J. Lyons and Co.

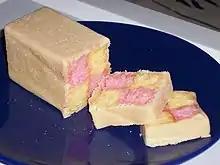
Lyons' Battenberg cake, produced in the 1930s

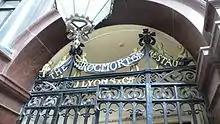
Entrance to Throgmorton restaurant

The company was a substantial food manufacturer, with factories at Cadby Hall in Hammersmith, and from 1921 at Greenford, producing bread, cakes, pies, tea, coffee and ice cream. Lyons branded cakes included treacle tarts, Lyons Bakewell tart, Lyons Battenberg, and Lyons trifle sponges.